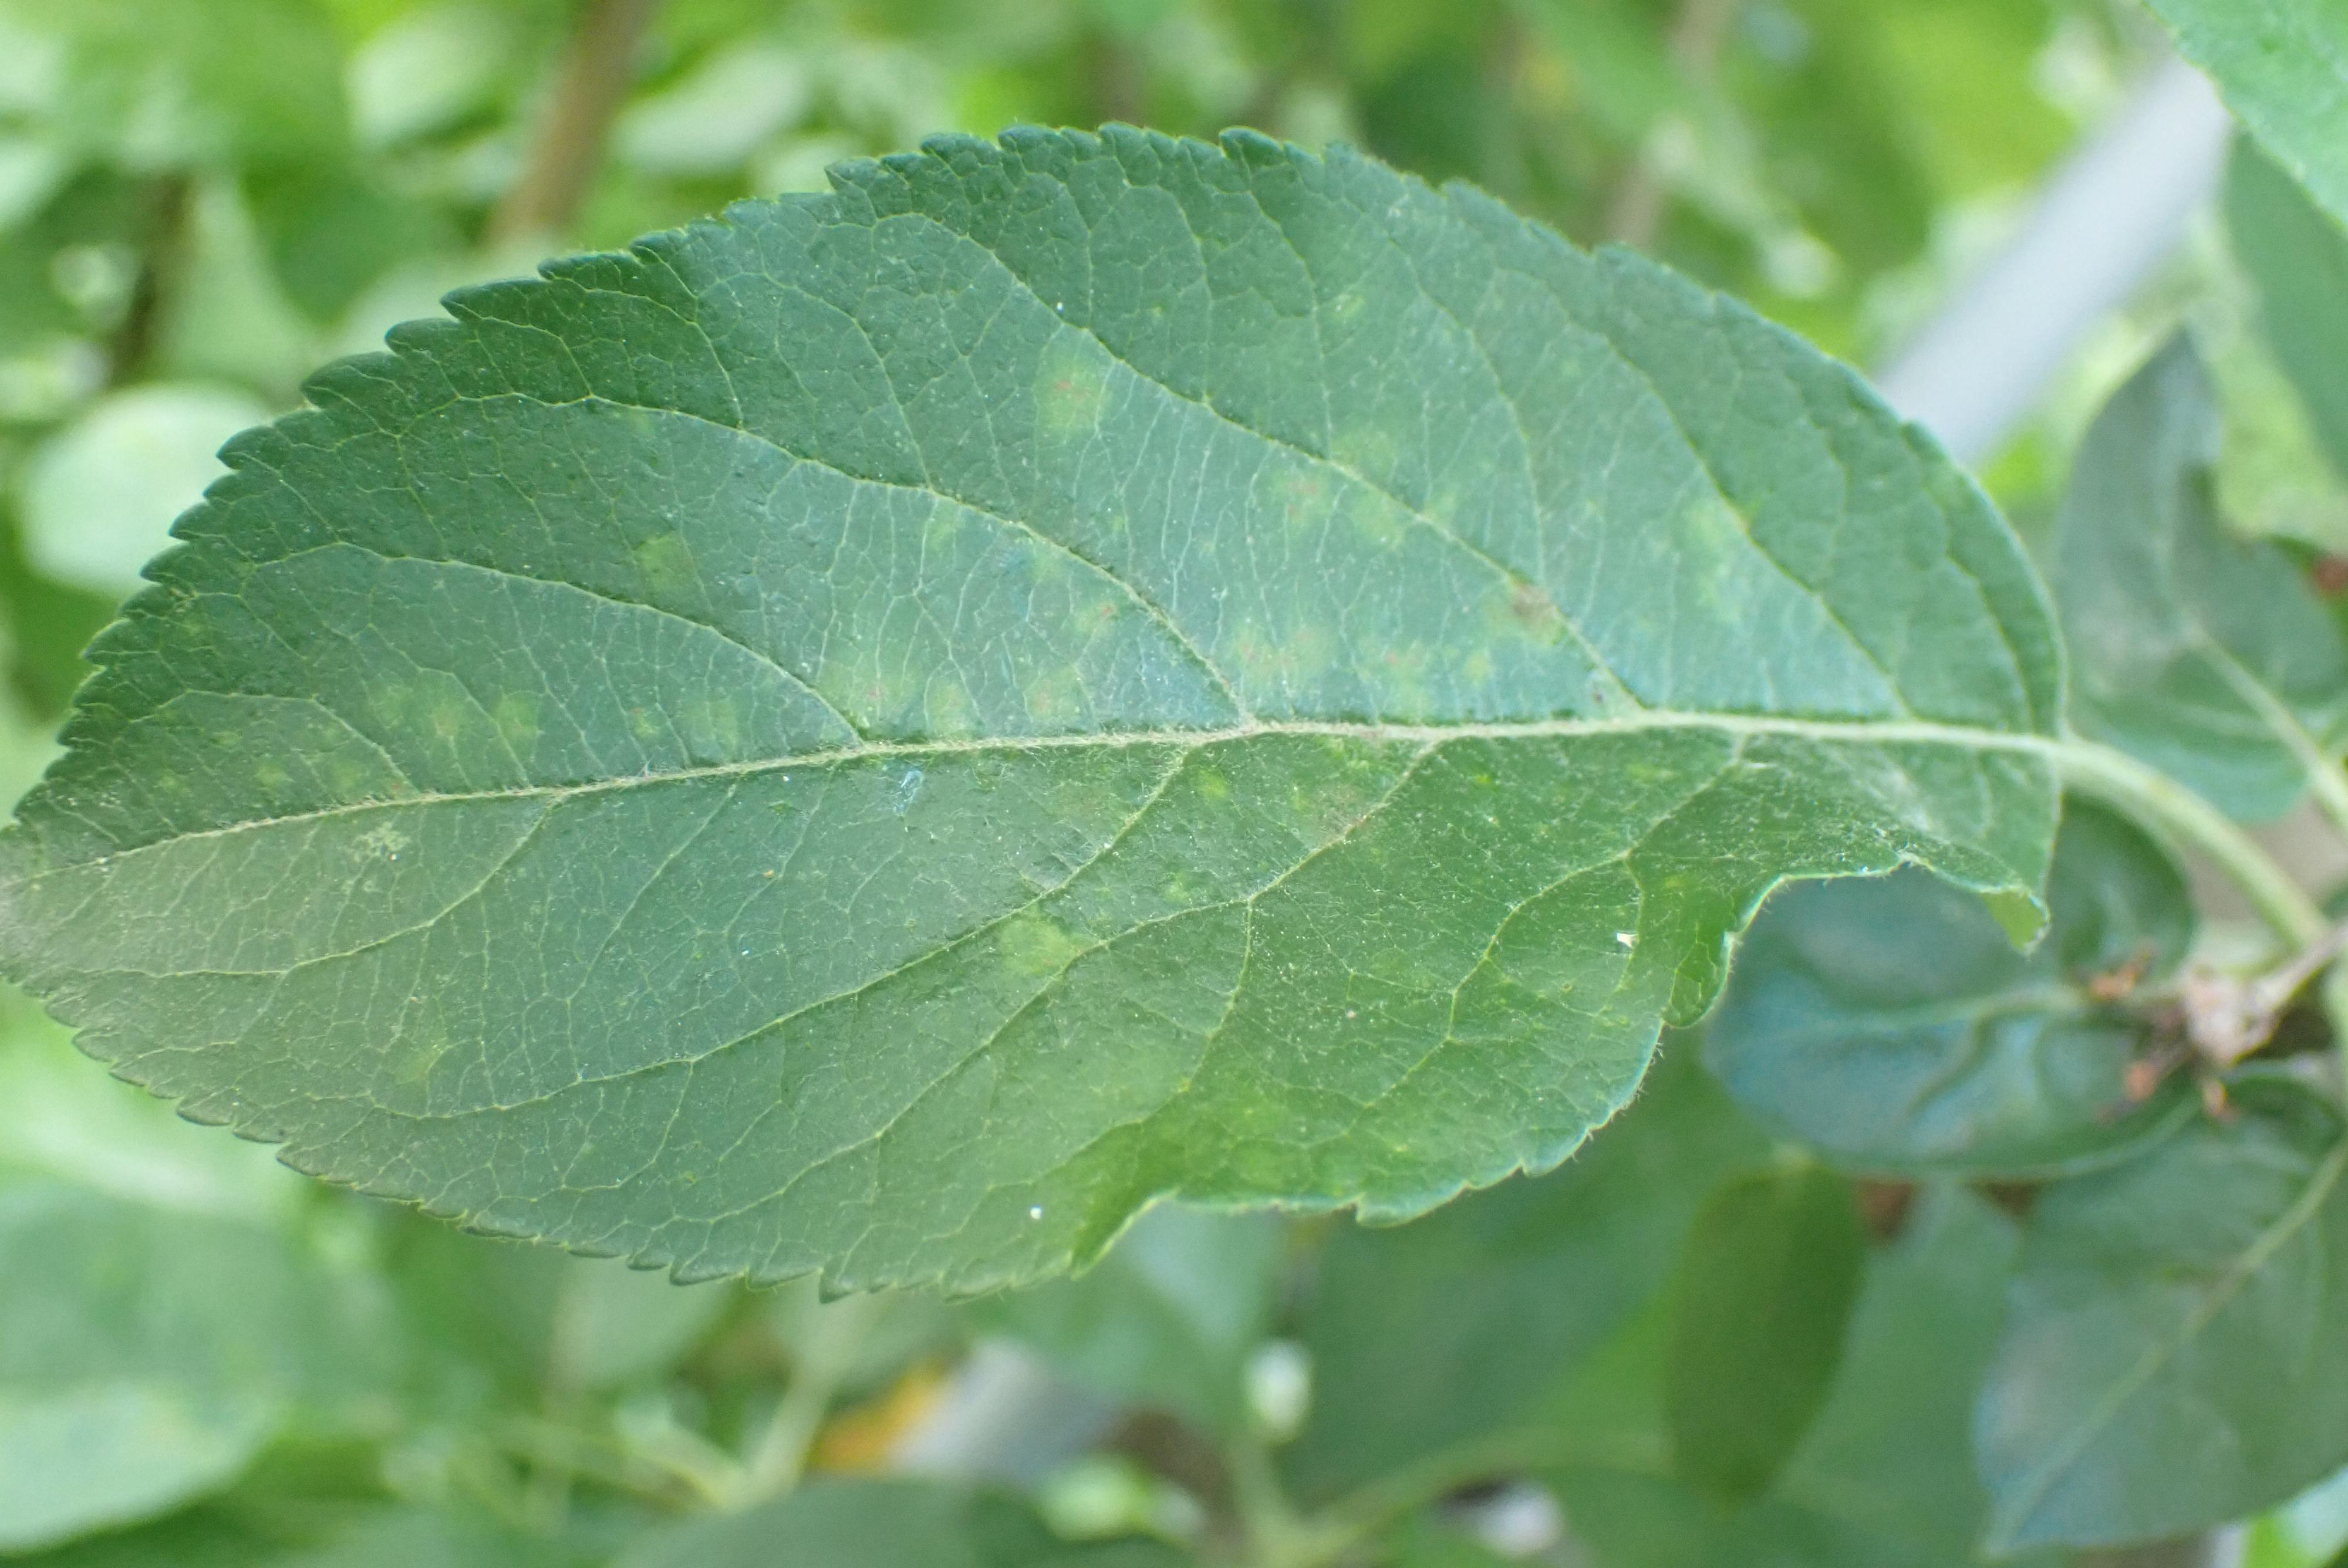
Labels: scab